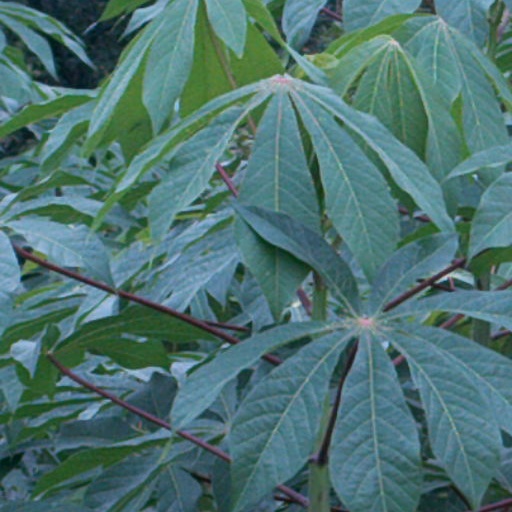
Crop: cassava